Pratighatana

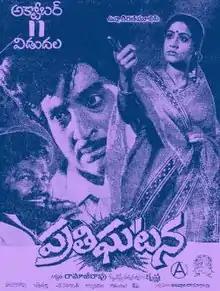
Theatrical release poster

Pratighatana is a 1985 Indian Telugu-language action drama film written and directed by T. Krishna. The film is produced by Ramoji Rao under Ushakiran Movies. The plot follows a woman's fight against corruption and criminalization of politics in India. The film stars Vijayshanti alongside Chandra Mohan, Kota Srinivasa Rao, Sai Kumar, P. L. Narayana, Charan Raj, Suthi Velu, Rajasekhar, Narra Venkateswara Rao, and Y. Vijaya who appear in supporting roles. Music is composed by K. Chakravarthy.